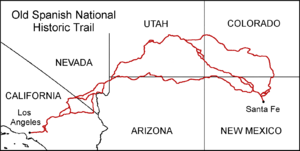
L'Old Spanish National Historic Trail est un sentier de randonnée américain entre Santa Fe au Nouveau-Mexique et Los Angeles en Californie. Long de 2 700 milles, il passe par le Colorado, l'Arizona, l'Utah et le Nevada sur les traces de l'ancienne route commerciale du même nom. Classé National Historic Trail depuis 2002, il est géré par le Bureau of Land Management et le National Park Service.